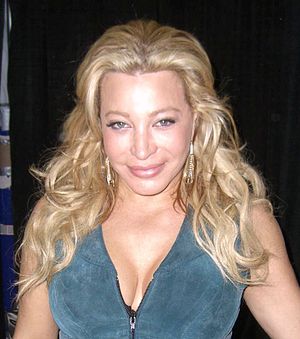
Taylor Dayne
Taylor Dayne (2009)
Taylor Dayne er popsangerinde og skuespiller.